Lingxi Library

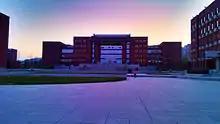
Lingxi Library at dusk

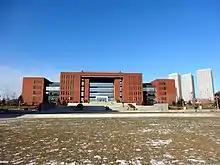
Lingxi Library

The Lingxi Library is the main library of the Dalian University of Technology (DUT) in Dalian, Liaoning, China. It is named after Qian Lingxi, a famous scientist and academician who served as the second president of DUT. Opened in 2009, it is one of the largest university libraries in Northeast China.